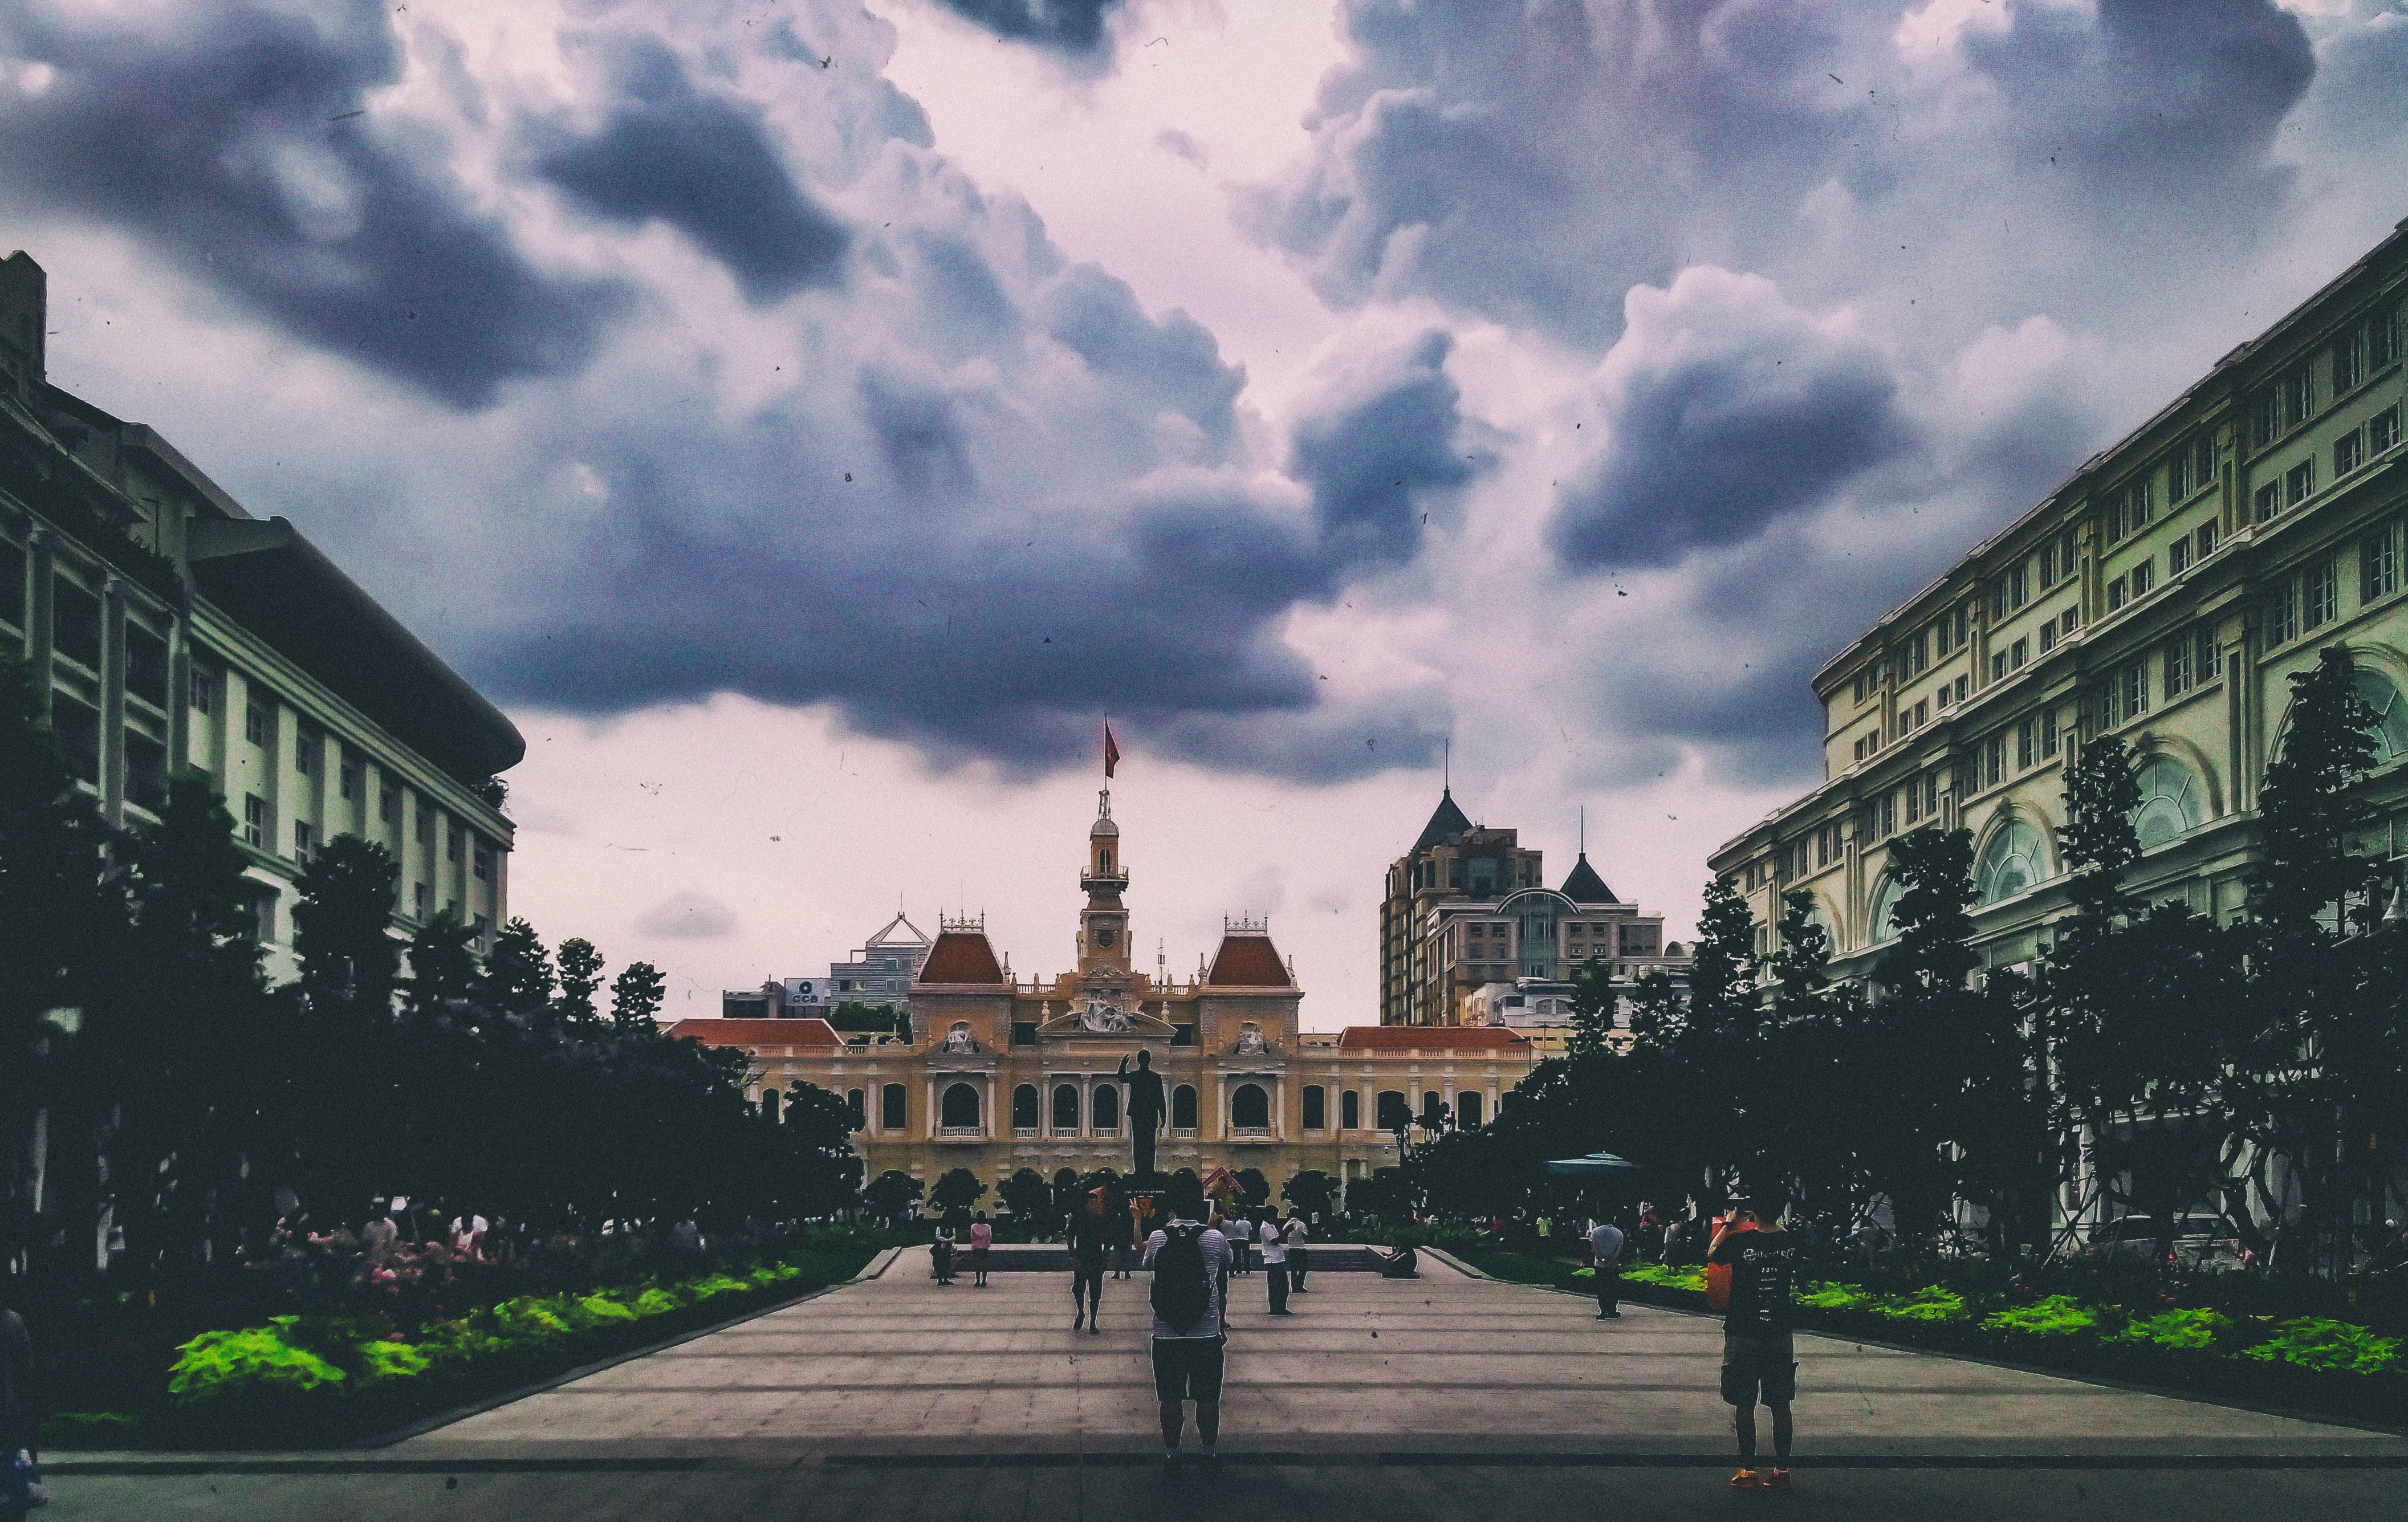
cloud, sky, skyline, city, cityscape, downtown, dusk, evening, landmark, town square, urban area, human settlement